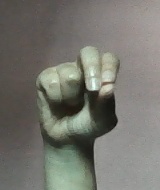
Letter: gaaf